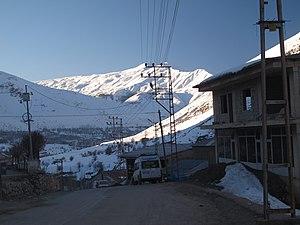
Les avalanches de 2020 dans la province de Van sont deux avalanches survenues les 4 et 5 février 2020, dans la province de Van, en Turquie, ayant fait 41 morts et 84 blessés.